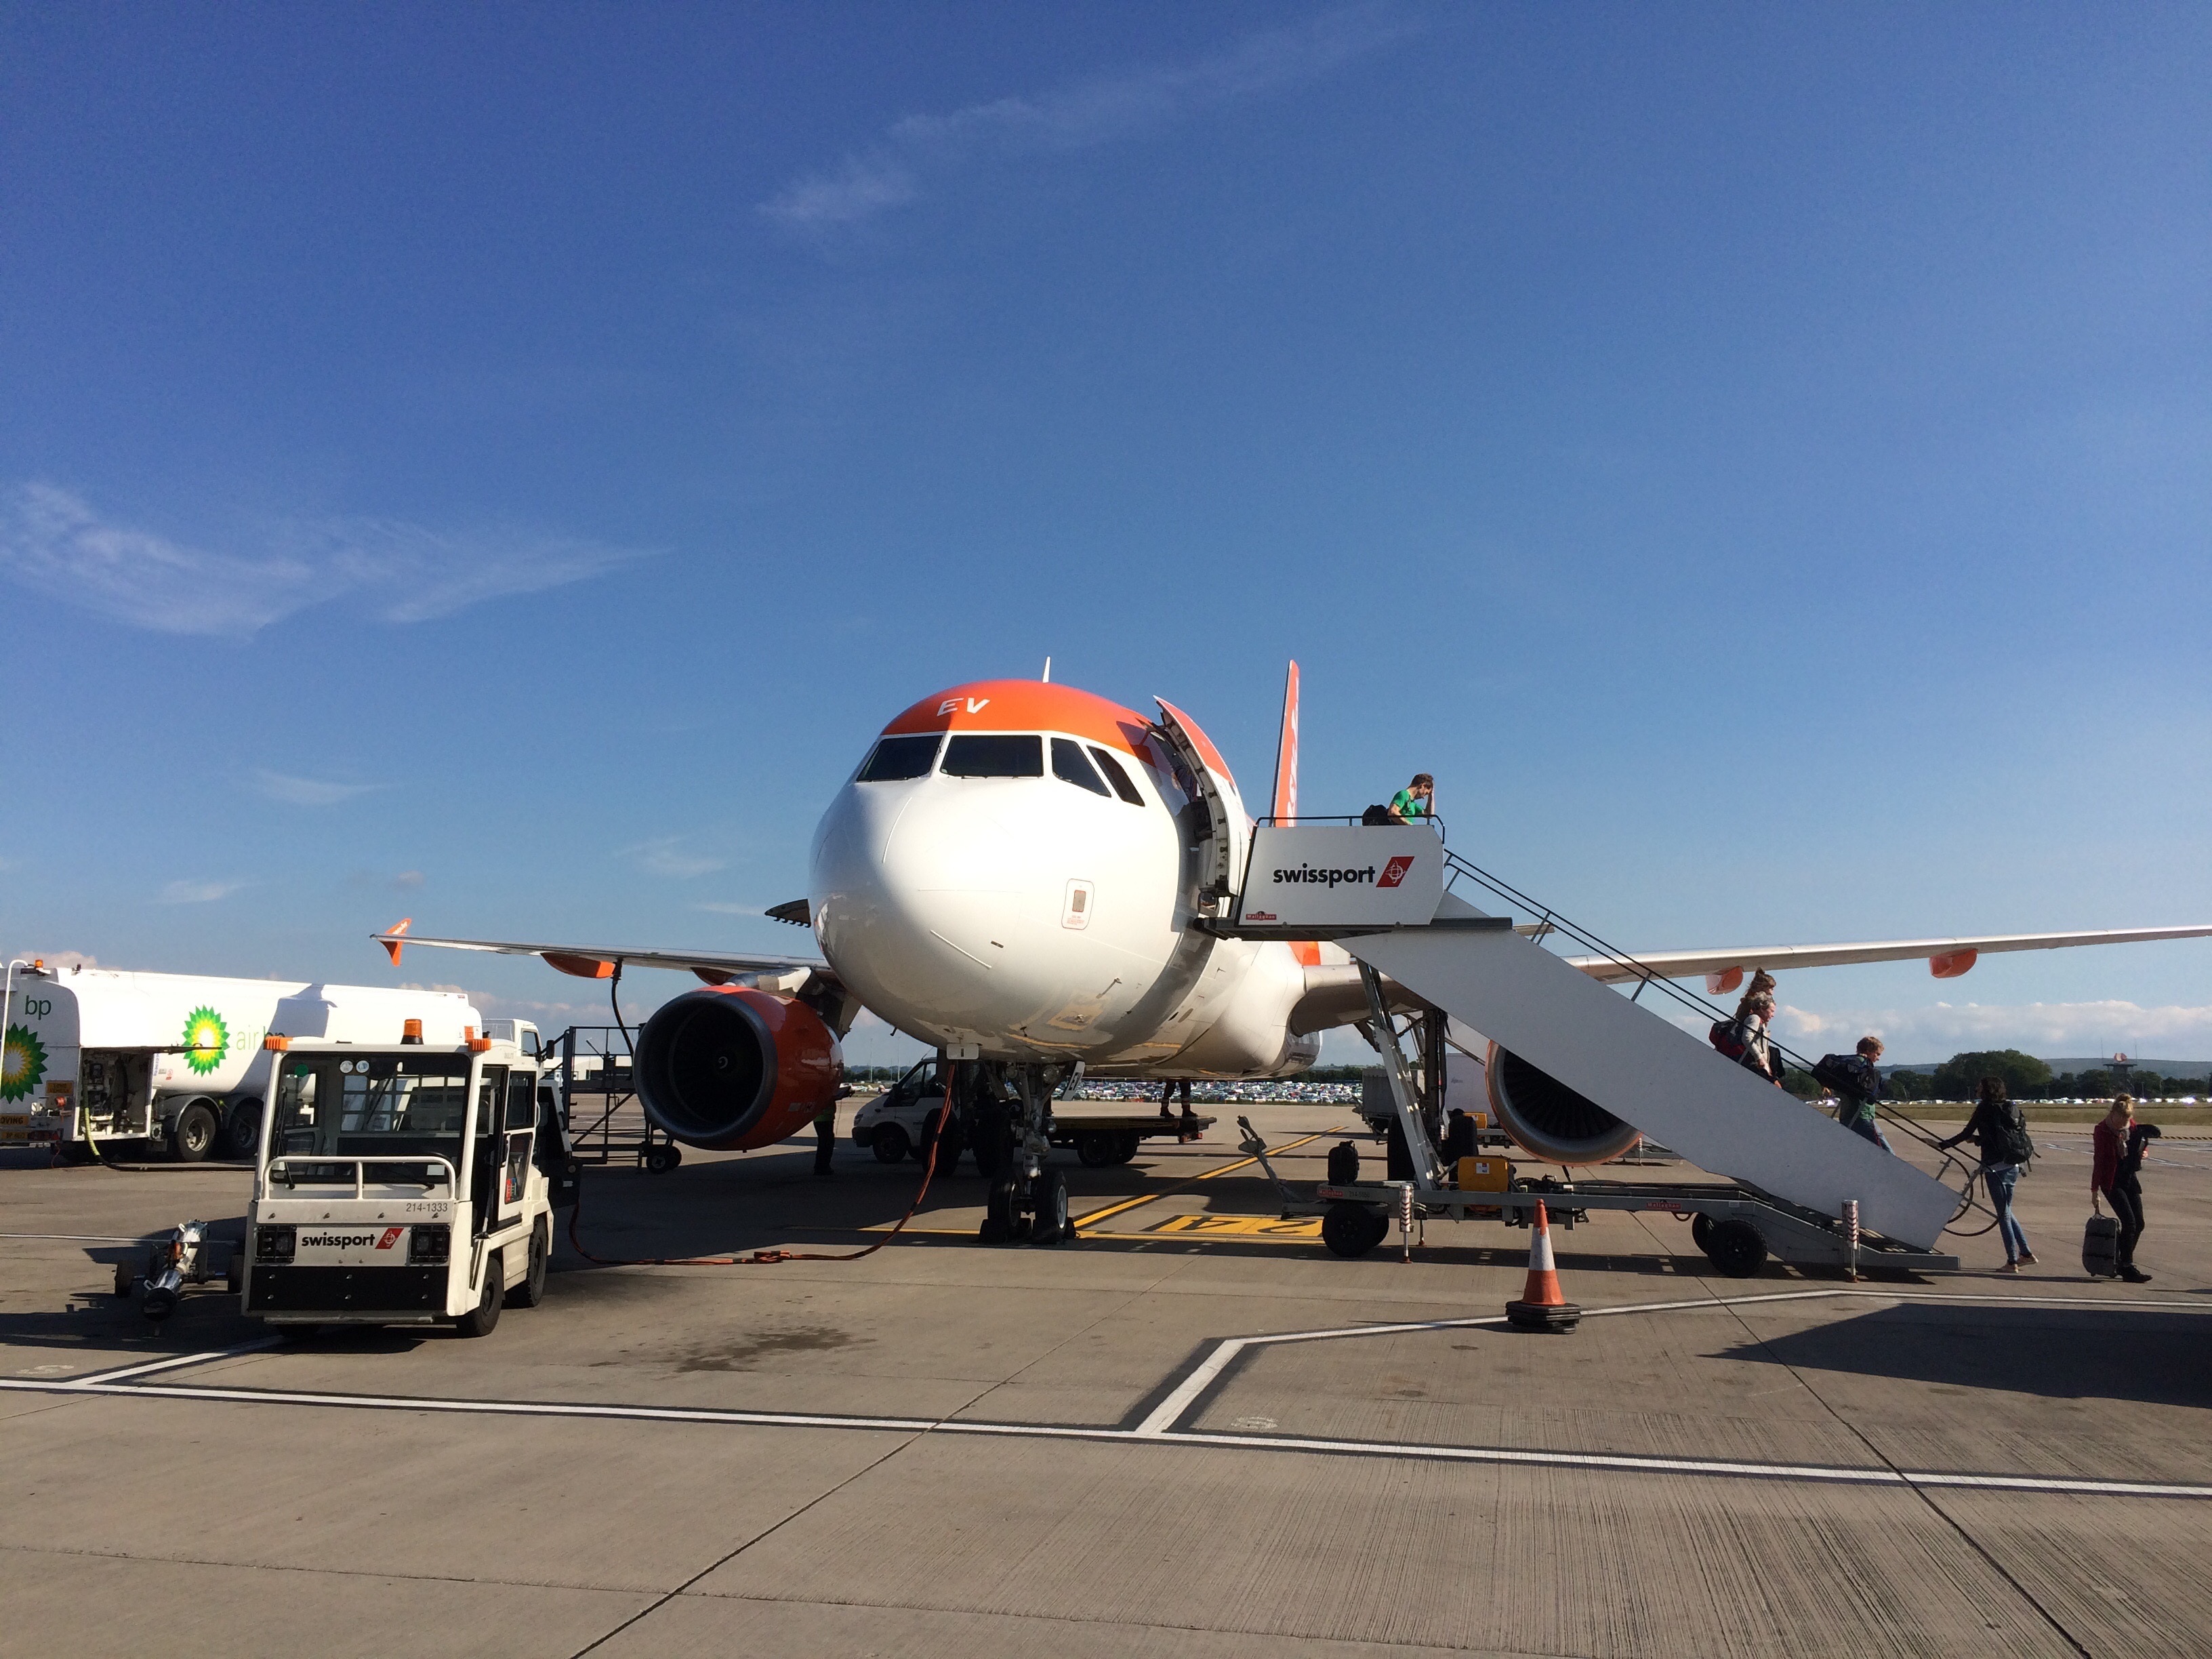
airport, travel, airplane, aircraft, transport, vehicle, airline, aviation, flight, holiday, tourism, blue sky, arrival, airliner, airbus, bristol, takeoff, air force, jet aircraft, boeing 777, air travel, atmosphere of earth, wide body aircraft, aerospace engineering, aircraft engine